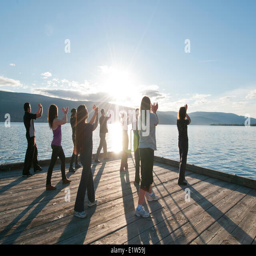
a group practises martial art at the pier